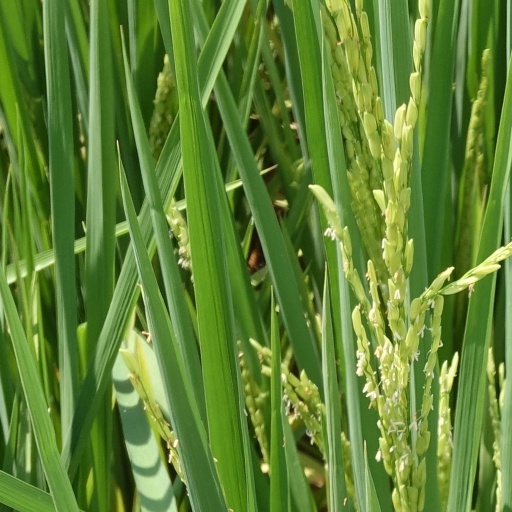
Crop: rice